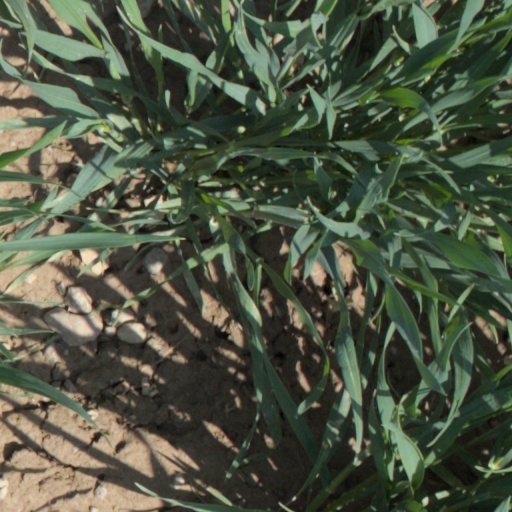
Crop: wheat